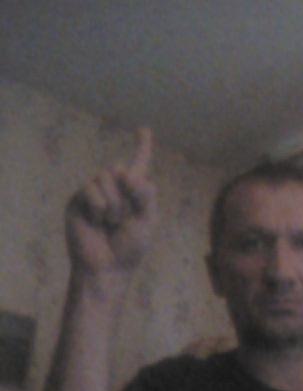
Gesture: one